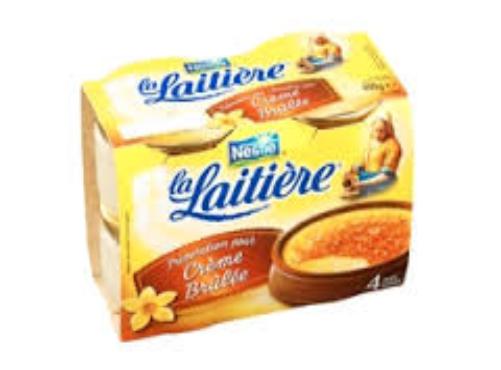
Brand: La Laitiere
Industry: Food